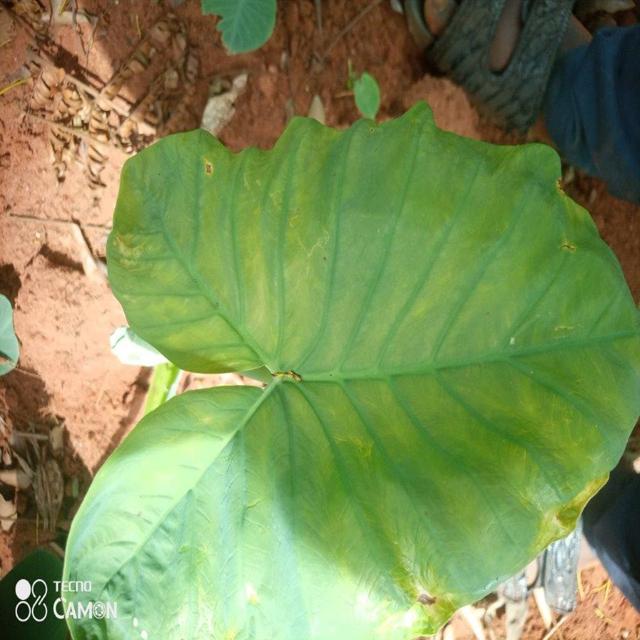
Label: Healthy